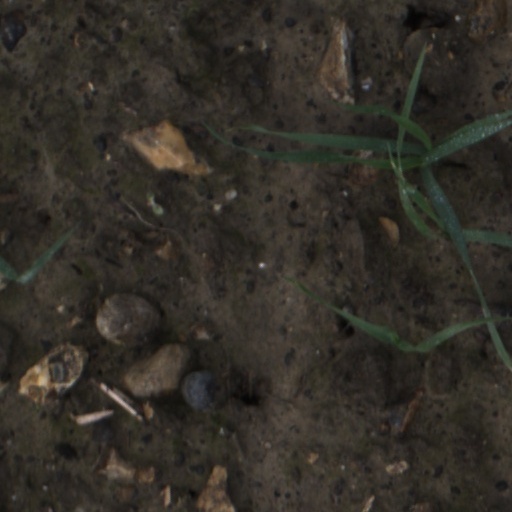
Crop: wheat